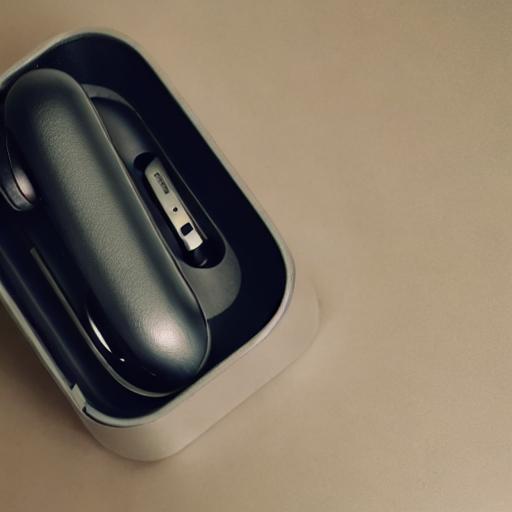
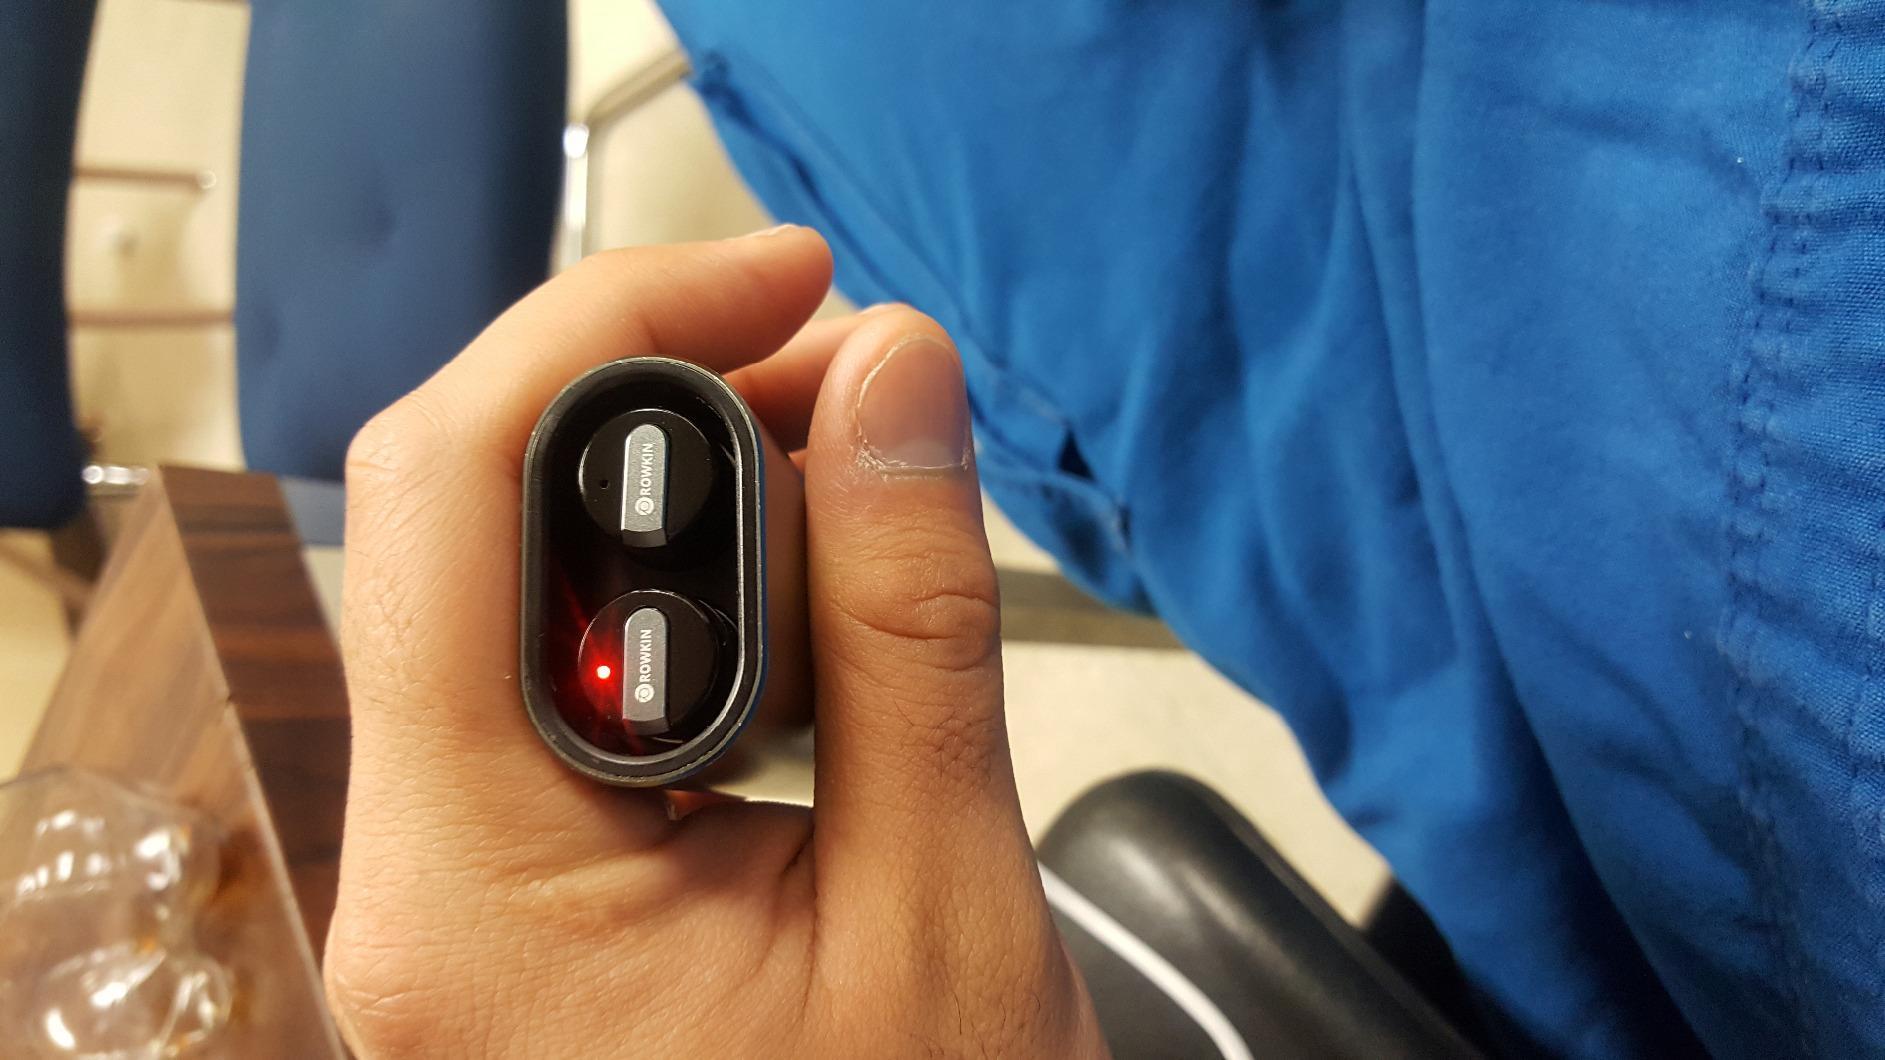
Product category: headphones
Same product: no